The Legend of Zelda: Breath of the Wild

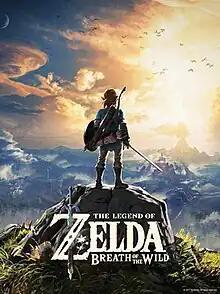
Cover art, prominently featuring Link overlooking Hyrule

is a 2017 action-adventure game developed and published by Nintendo. Set near the end of the "Zelda" timeline, players control Link as he sets out to save Princess Zelda and prevent Calamity Ganon from destroying the world. They explore the open world of Hyrule, collect items and complete objectives such as puzzles and side quests. "Breath of the Wild" world is unstructured and encourages exploration and experimentation; the story can be completed in a nonlinear fashion. Initially planned as a Wii U exclusive, it was released on March 3, 2017, for the Wii U and Nintendo Switch; an enhanced port for the Nintendo Switch 2 was released on June 5, 2025.